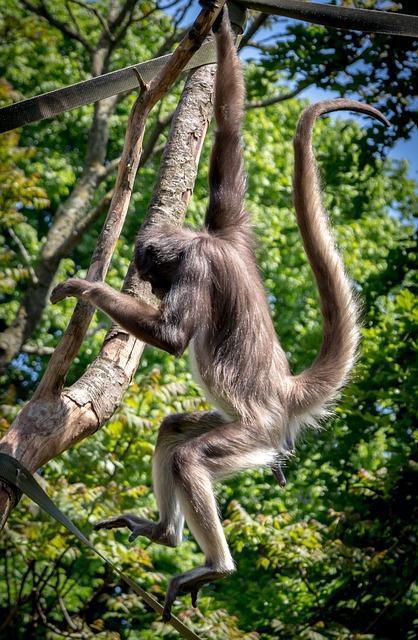
spider